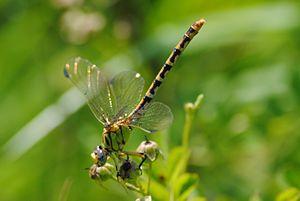
Erpetogomphus est un genre dans la famille des Gomphidae appartenant au sous-ordre des Anisoptères dans l'ordre des Odonates.